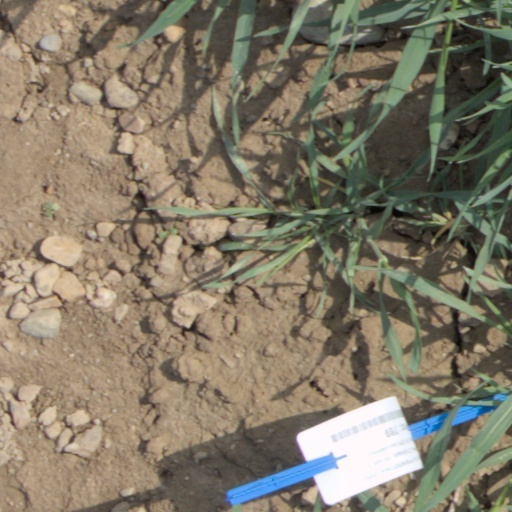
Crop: wheat